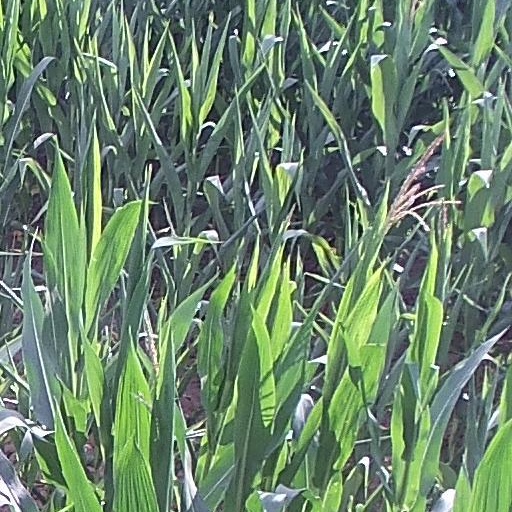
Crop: maize; corn